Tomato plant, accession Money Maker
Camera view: vertical (180 deg); turntable rotation: 120 degrees
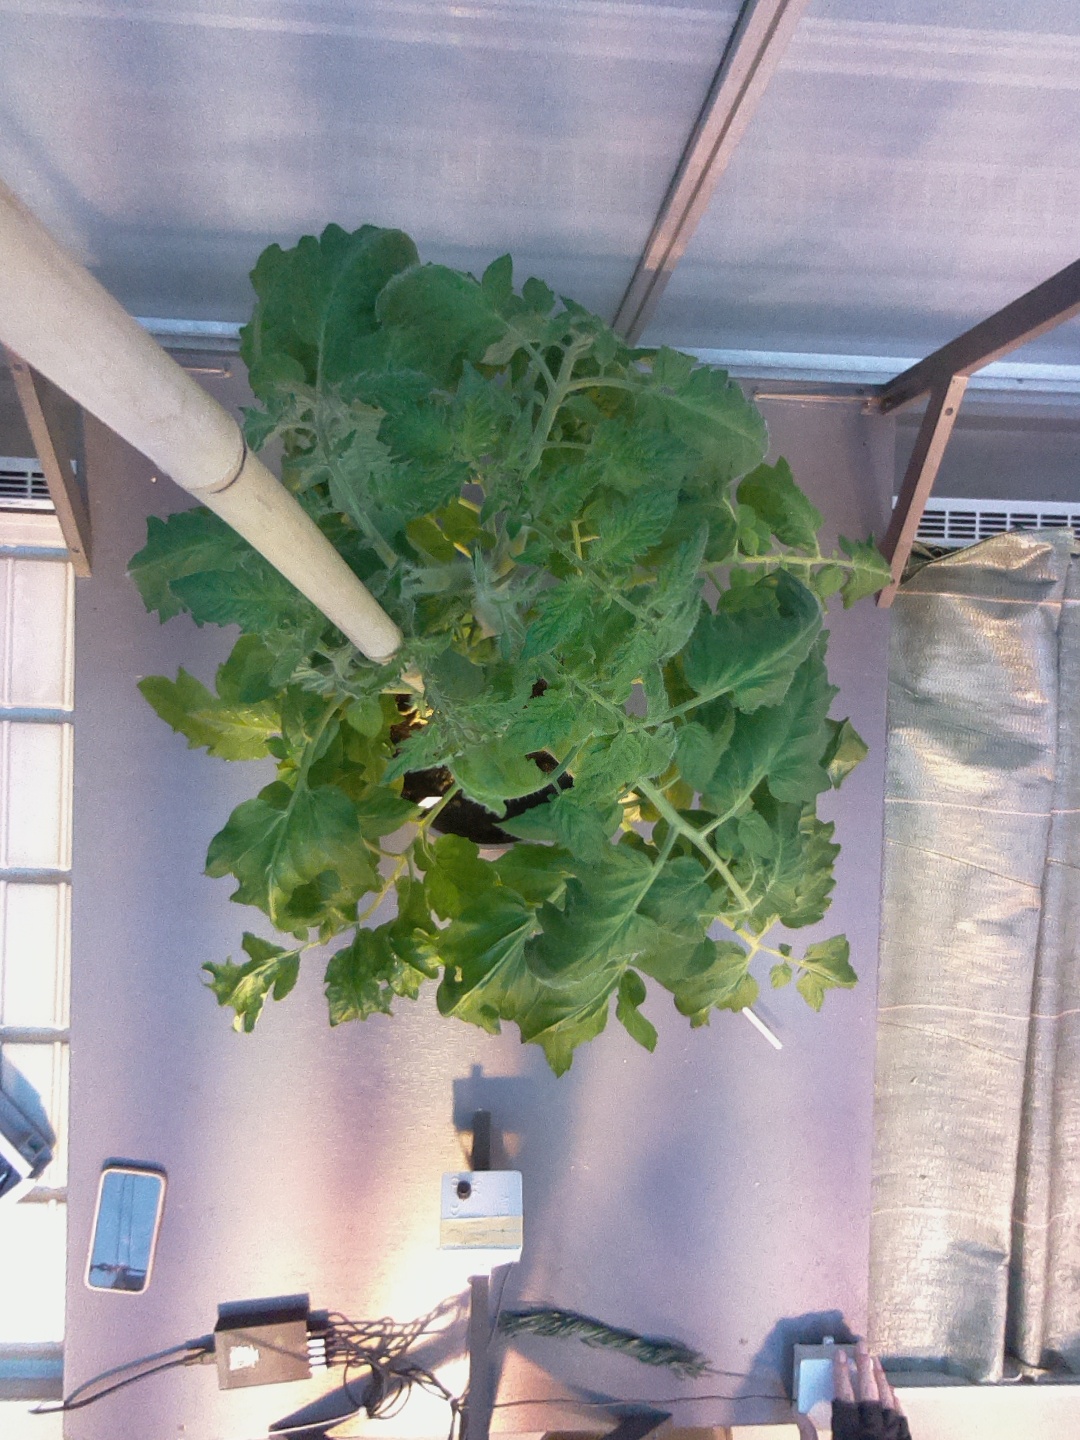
BBCH growth stage 69: End of flowering, 90%-100% of flowers open, more petals falling